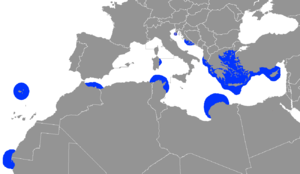
Distribution du phoque moine de Méditerranée Monachus monachus
Cette liste commentée recense la mammalofaune en Grèce. Elle répertorie les espèces de mammifères grecs actuels et celles qui ont été récemment classifiées comme éteintes. Cette liste comporte 134 espèces réparties en onze ordres et 31 familles, dont deux sont « en danger critique d'extinction », trois sont « en danger », dix sont « vulnérables », huit sont « quasi menacées » et sept ont des « données insuffisantes » pour être classées.
Cette liste commentée recense la mammalofaune à Chypre. Elle répertorie les espèces de mammifères chypriotes actuels et celles qui ont été récemment classifiées comme éteintes. Cette liste comporte 57 espèces réparties en onze ordres et 24 familles, dont deux sont « en danger critique d'extinction », une est « en danger », cinq sont « vulnérables », trois sont « quasi menacées » et deux ont des « données insuffisantes » pour être classées.
Cette liste commentée recense la mammalofaune en Crète. Elle répertorie les espèces de mammifères crétois actuels et celles qui ont été récemment classifiées comme éteintes. Cette liste comporte cinquante espèces réparties en neuf ordres et 17 familles, dont une est « en danger critique d'extinction », une autre est « en danger », quatre sont « vulnérables », deux sont « quasi menacées » et deux autres ont des « données insuffisantes » pour être classées.
Cette liste commentée recense la mammalofaune aux Açores. Elle répertorie les espèces de mammifères açoréens actuels et celles qui ont été récemment classifiées comme éteintes. Cette liste comporte 44 espèces réparties en sept ordres et quinze familles, dont une est « en danger critique d'extinction », quatre sont « en danger », trois sont « vulnérables », une est « quasi menacée » et douze ont des « données insuffisantes » pour être classées.
Le phoque moine de Méditerranée est une espèce de pinnipèdes rencontrée en Méditerranée, mais aussi sur les côtes de Madère, du Sahara occidental et de Mauritanie. Il est en danger, c'est la plus menacée des espèces de pinnipèdes.